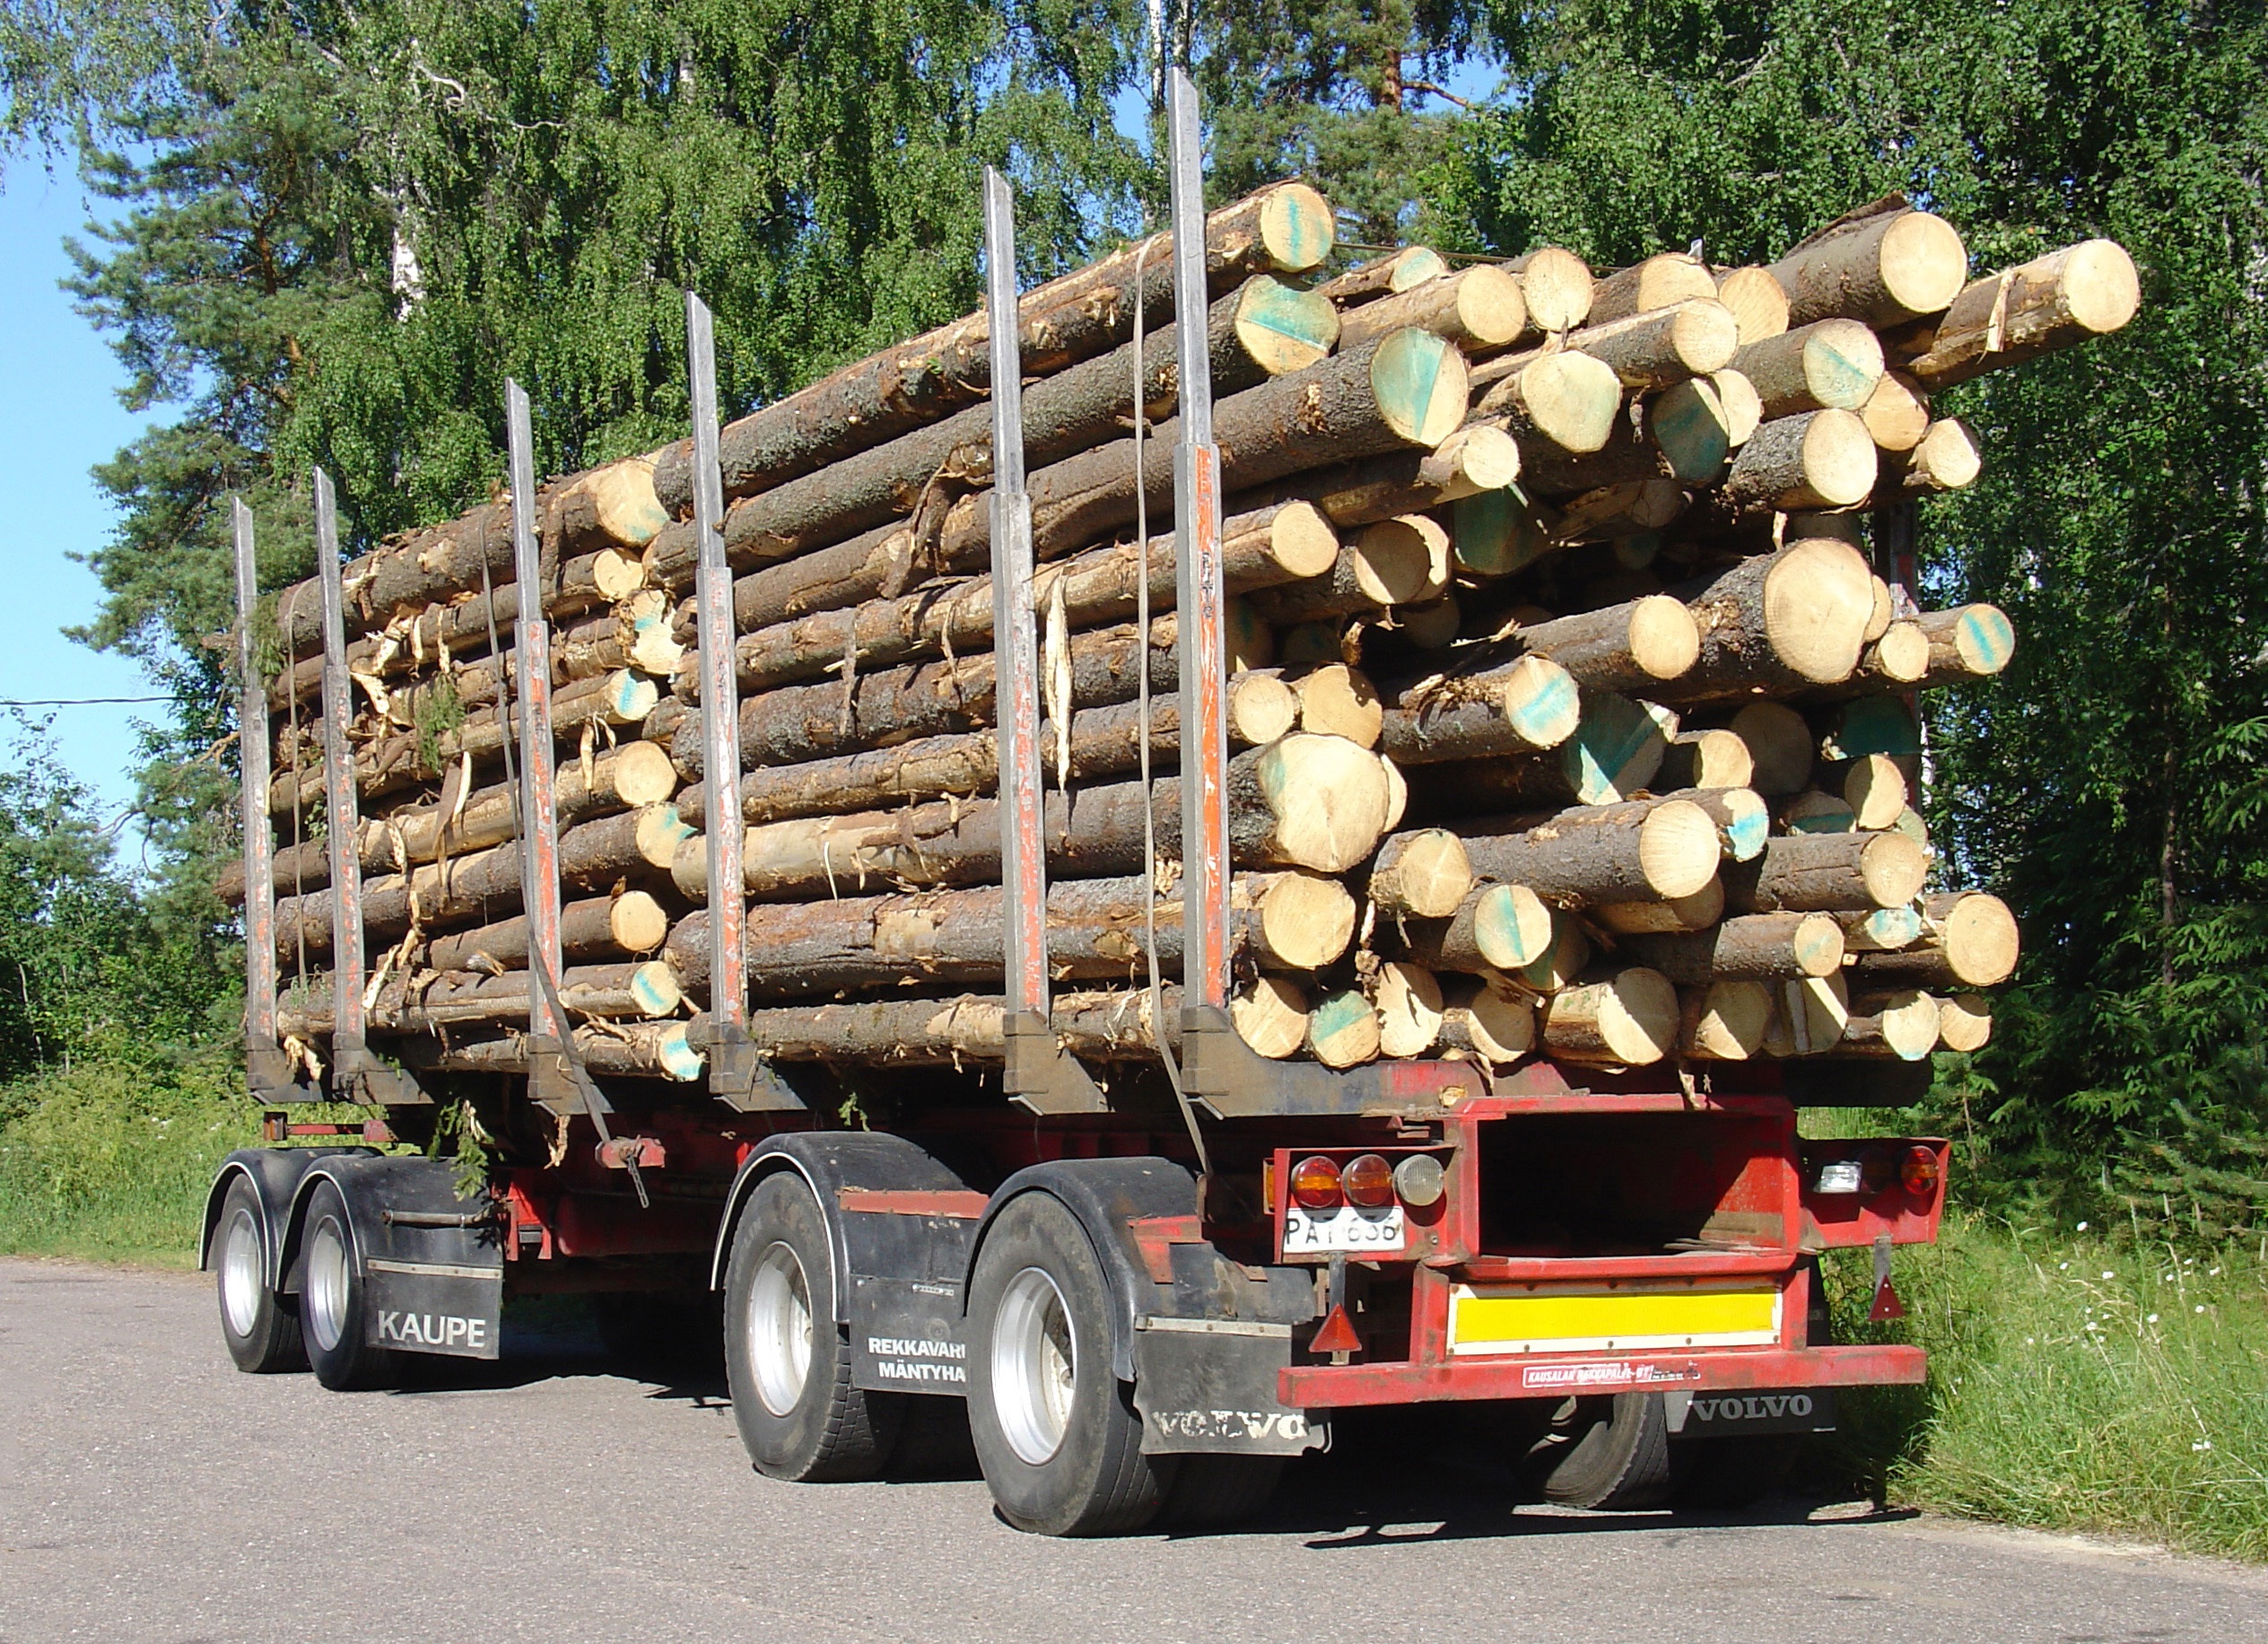
wood, transportation, vehicle, man made object